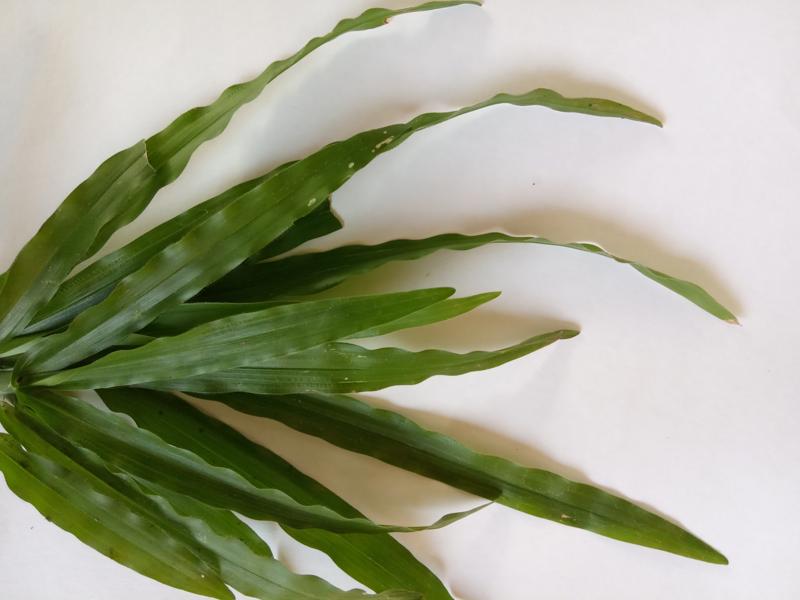
Weed species: Paspalum scrobiculatum